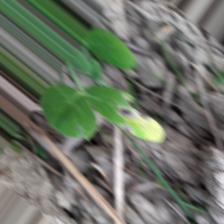
Label: Ascochyta blight